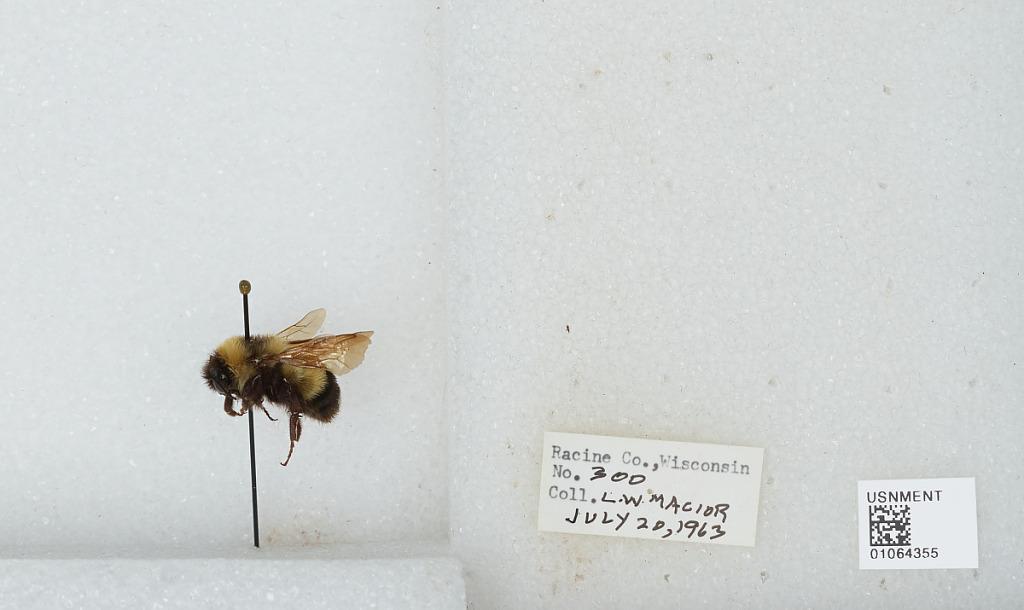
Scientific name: Bombus (Bombus) affinis Cresson
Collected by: L. Macior
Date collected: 1963-7-20
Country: United States
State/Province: Wisconsin
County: Racine
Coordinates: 42.78, -87.76